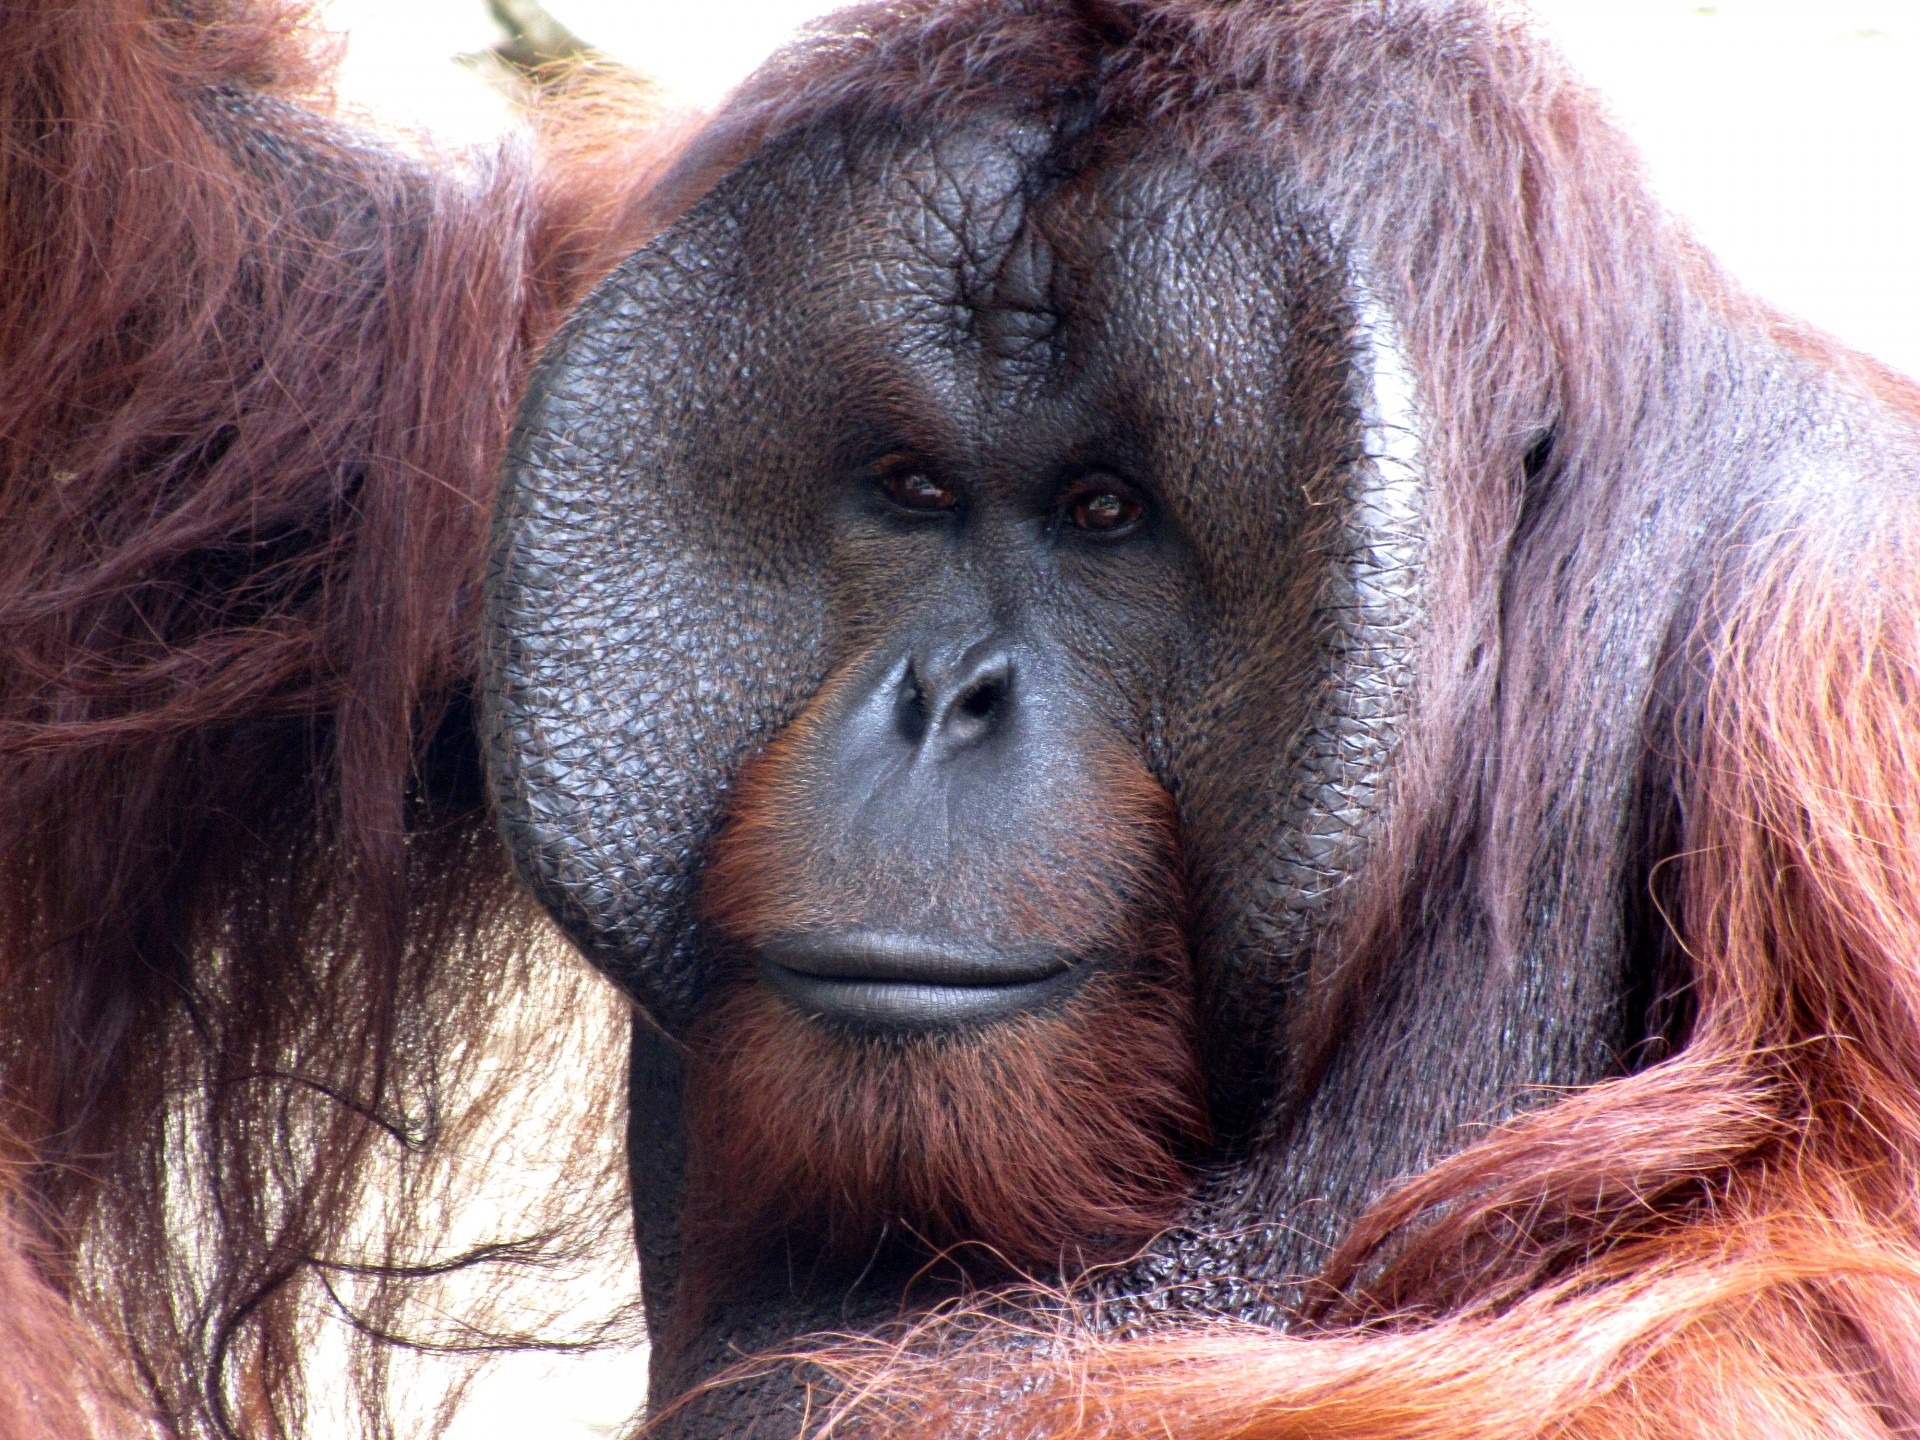
nature, animal, looking, zoo, fur, jungle, sitting, brown, mammal, monkey, fauna, primate, gorilla, chimpanzee, sad, face, nose, captivity, ape, solitary, orangutan, rainforest, endangered, hairy, vertebrate, expression, big, large, huge, strong, species, intelligence, dangerous, behavior, powerful, captive, intelligent, western gorilla, great ape, common chimpanzee, pongo, long life span